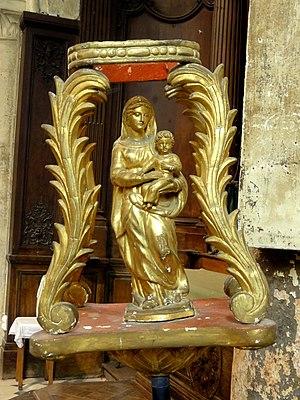
Mobilier de l'église (voir titre).
L'église Notre-Dame-de-l'Assomption de Montgeroult est une église catholique paroissiale située à Montgeroult, dans le Val-d'Oise, en Île-de-France. Fondée probablement vers 1070, l'église dépendait de l'abbaye de Saint-Denis sous tout l'Ancien Régime. Aucun élément concret ne confirme toutefois la tradition locale, selon laquelle un monastère aurait été associé à l'église avant la construction du château, et l'église ne constitue pas non plus l'ancienne chapelle du château. Pour un édifice d'aussi petites dimensions, son architecture atteint un très bon niveau, et son chœur possède même des galeries anciennement ouvertes sur combles. Les six travées orientales ont été édifiées en trois campagnes entre 1190 et 1240 environ, et reflètent les différentes étapes de développement de l'architecture gothique, jusqu'à l'apparition du style gothique rayonnant qui se manifeste sur l'étage supérieur du clocher. La base du clocher utilise des piliers antérieurs à tout le reste, et l'arc triomphal en plein cintre ouvrant sur la nef permet de faire remonter ces éléments aux débuts de la paroisse. La courte nef et ses deux bas-côtés sont les parties les plus récentes.